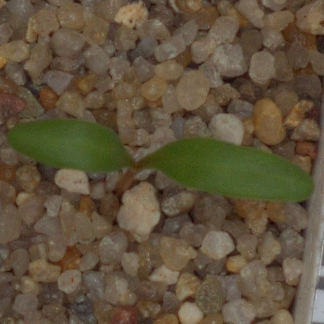
Label: sugar_beet